Jacob Rehm

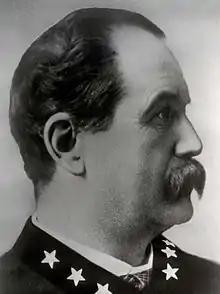

Jacob Rehm (December 7, 1828 – April 6, 1915) was a policeman, politician, and businessman served several tenures as the head of the Chicago Police Department. He also served as Cook County treasurer from 1861 through 1865.